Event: Nepal Earthquake
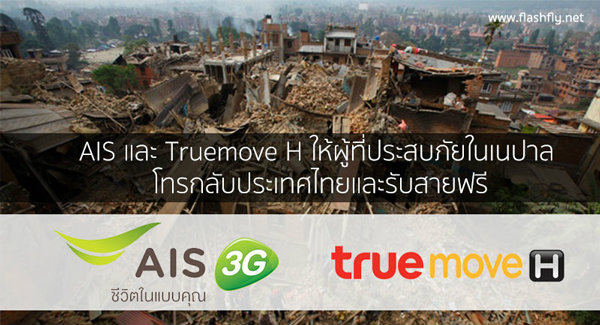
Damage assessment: damage